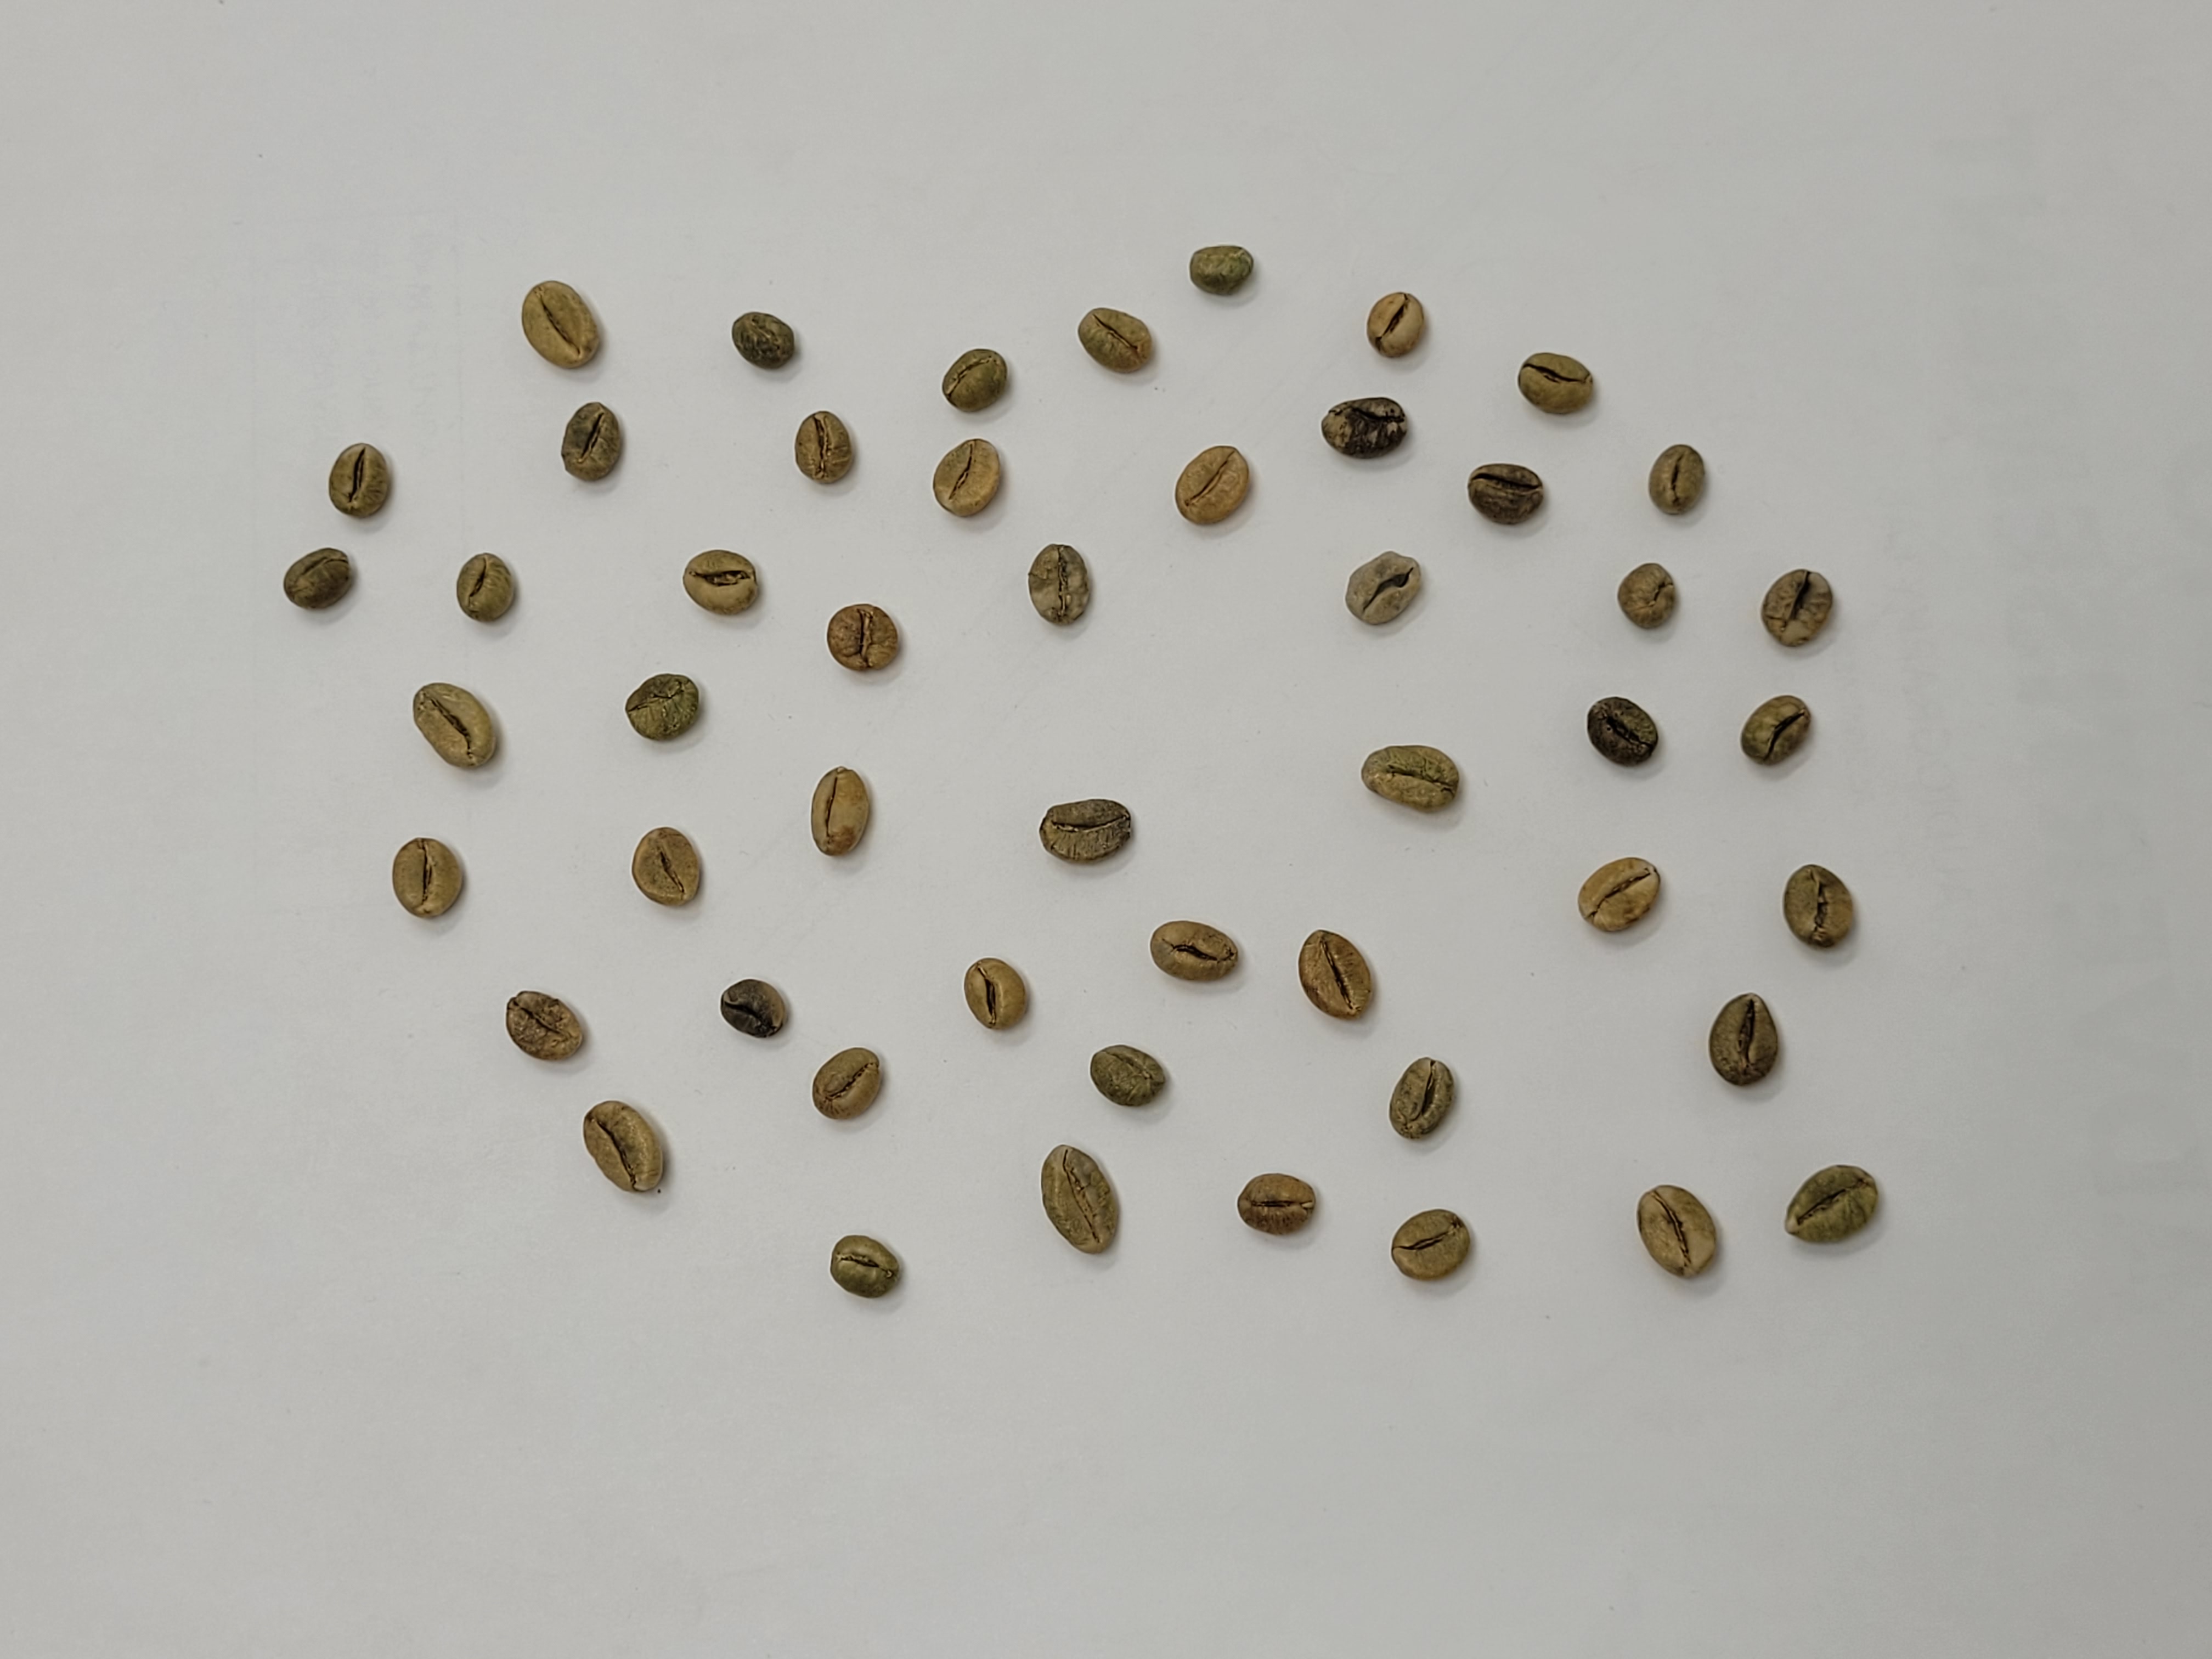
Coffee bean quality grade: PB-II